Actinidia

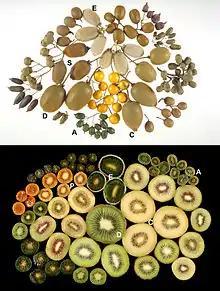
"Actinidia" spp. fruitsA = "A. arguta", C = "A. chinensis" var. "chinensis", D = "A. chinensis" var. "deliciosa", E = "A. eriantha", I = "A. indochinensis", P = "A. polygama", S = "A. setosa"

Kiwifruit is a cultivar group of "A. chinesis", and hardy kiwi is the species "Actinidia arguta", which has small fruit weighing , with green edible skins and green flesh; it is hardier than "A. chinensis". Some species are grown as ornamental plants, notably "A. kolomikta".